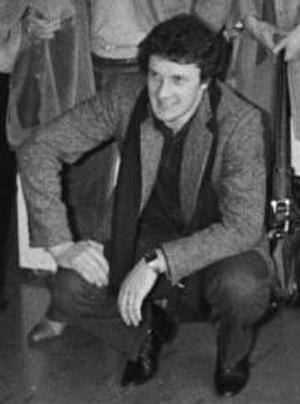
fr:Dominique Dropsy
Dominique Dropsy est un footballeur international français, né le 9 décembre 1951 à Leuze dans le département de l'Aisne et mort le 7 octobre 2015 à Blanquefort des suites d'une leucémie.
La liste des joueurs du Racing Club de Strasbourg regroupe l'ensemble des joueurs de football ayant porté le maillot de l'équipe du Racing Club de Strasbourg. Ceux-ci ont le statut de sportif amateur à partir de la création du club en 1906 jusqu'en 1933. Cette année-là ils obtiennent le statut de joueur de football professionnel, le professionnalisme étant ensuite abandonné pendant la Seconde Guerre mondiale puis en 2011 en raison de la chute sportive du club.
La saison 1978-1979 du Racing Club de Strasbourg est la trente-quatrième saison du club alsacien en championnat de France de Division 1, sommet de la hiérarchie du football français depuis l'introduction du professionnalisme en 1932. Cette saison est importante dans l'histoire du club strasbourgeois puisque celui-ci devient pour la première fois champion de France.